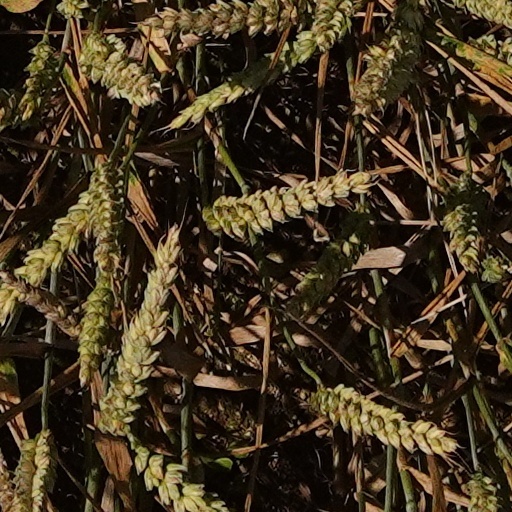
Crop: wheat